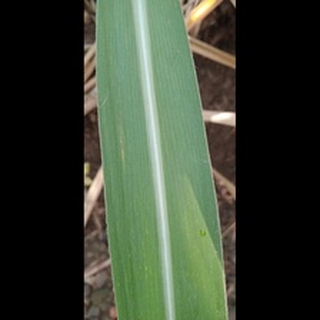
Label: healthy_sugarcane